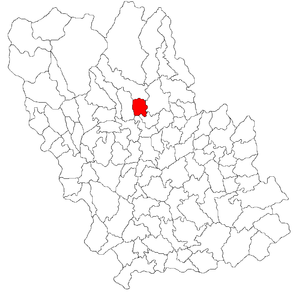
Teișani est une commune roumaine du județ de Prahova, dans la région historique de Valachie et dans la région de développement du Sud.